Wakuya Station

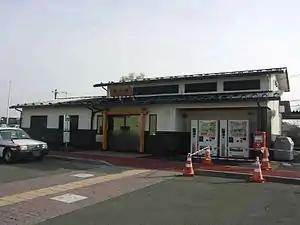
Wakuya Station, April 2013

is a railway station in the town of Wakuya, Miyagi Prefecture, Japan, operated by East Japan Railway Company (JR East).